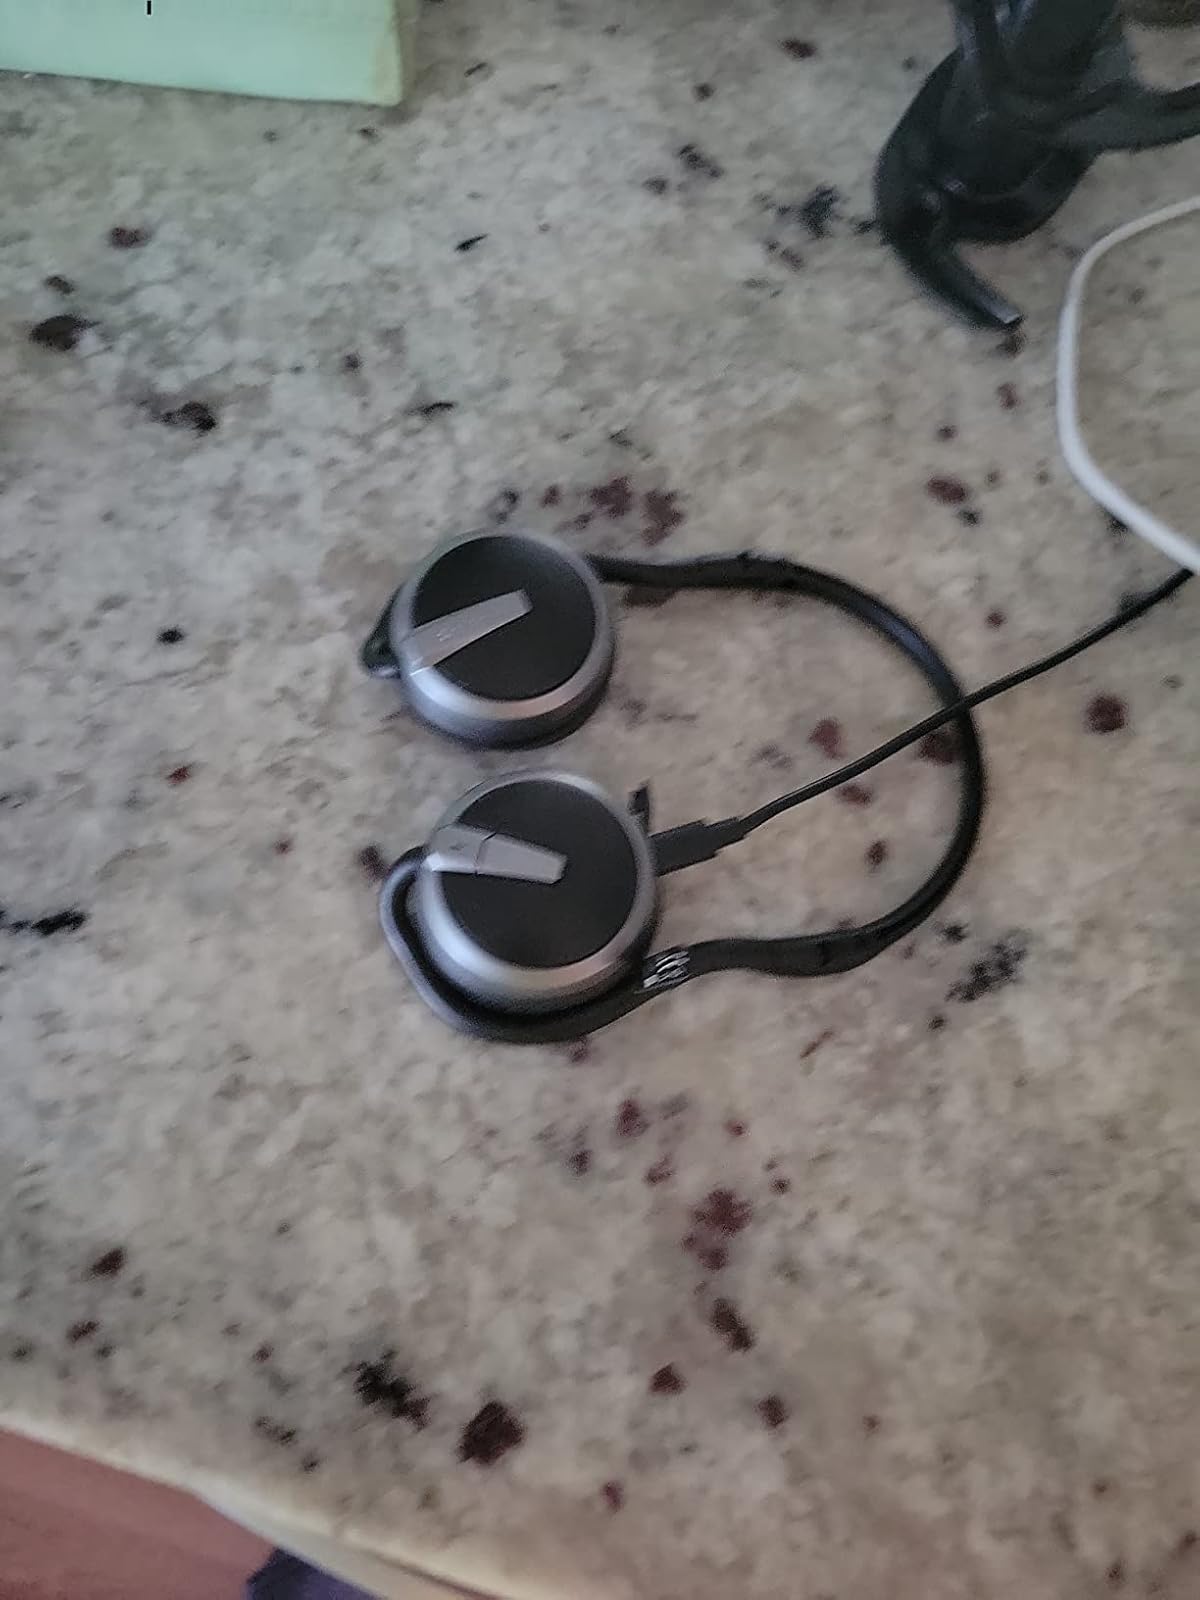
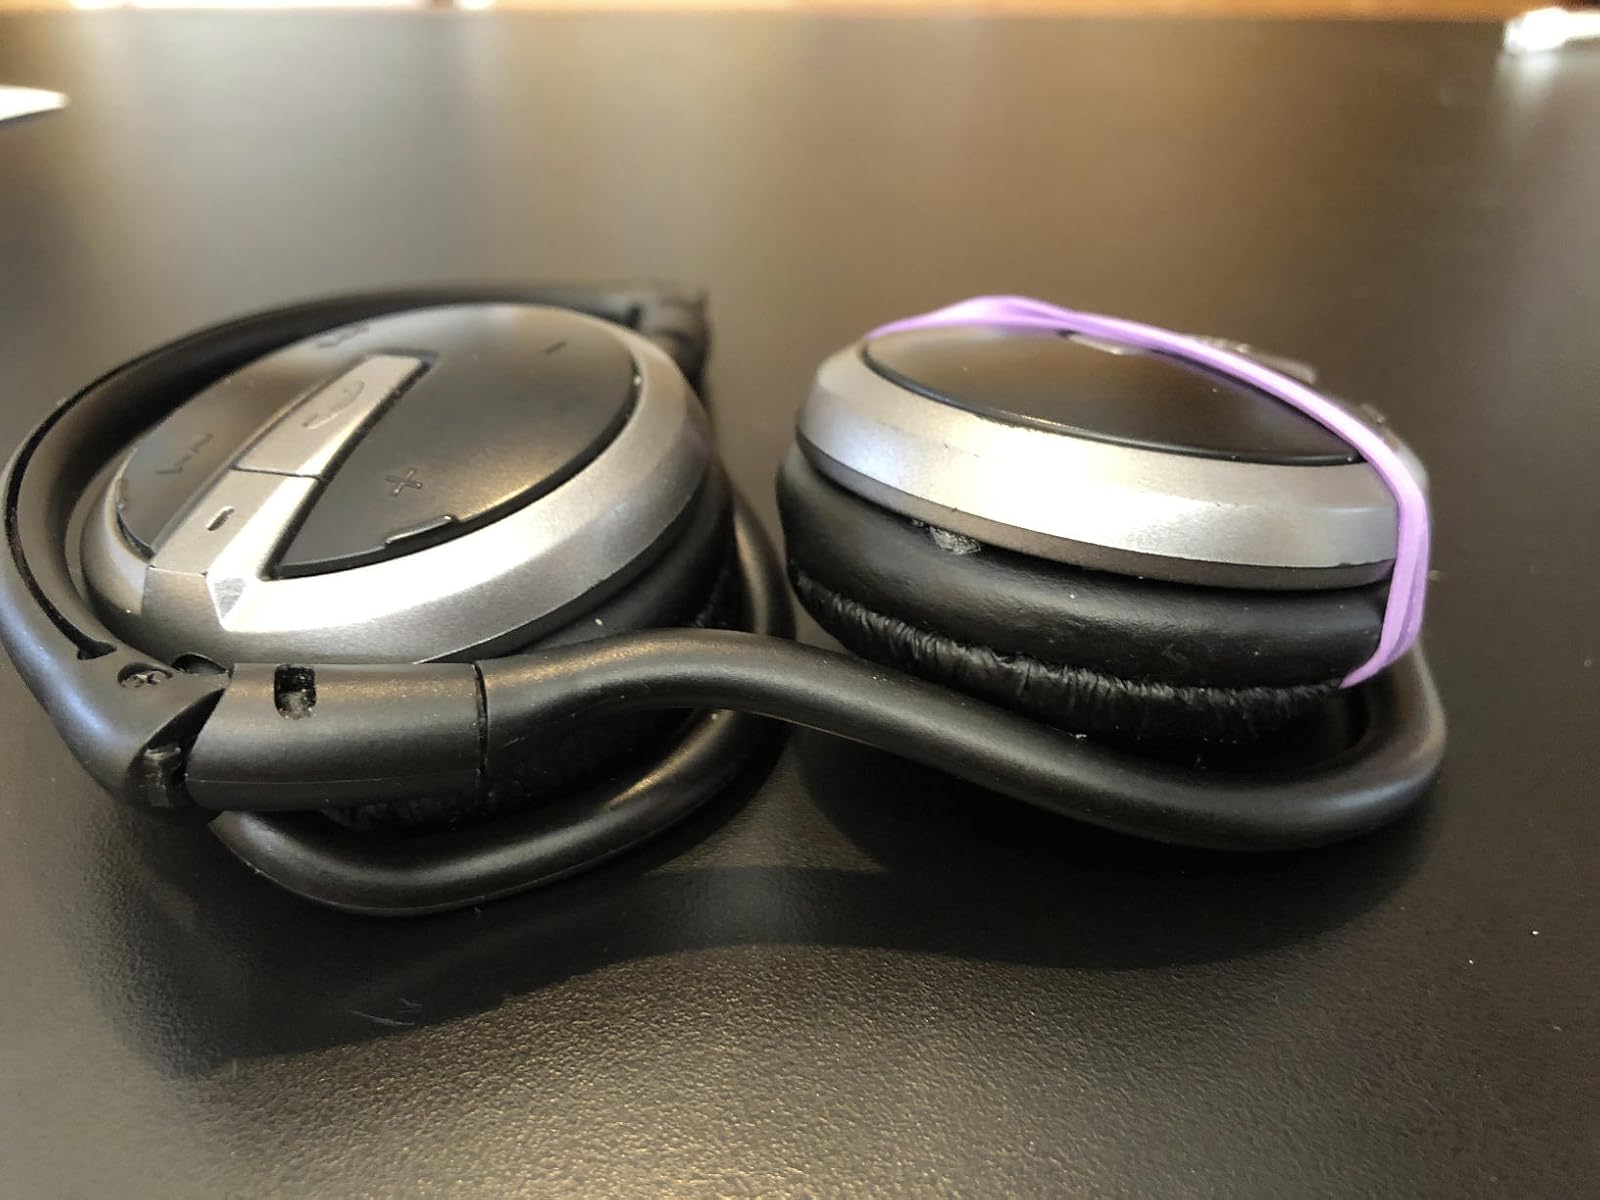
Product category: headphones
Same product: yes